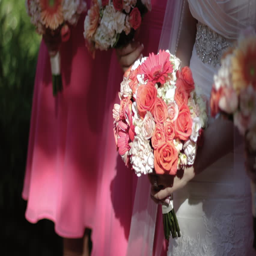
bride holding a bouquet of white and orange flowers , rack focus